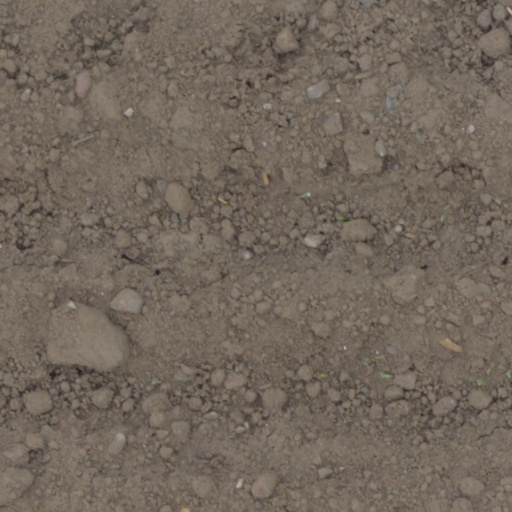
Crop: wheat